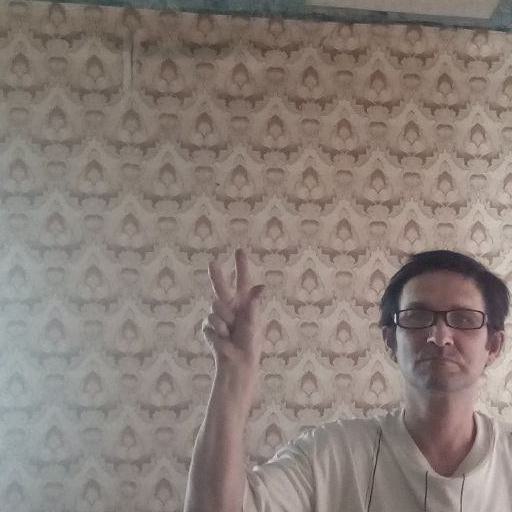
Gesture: three2